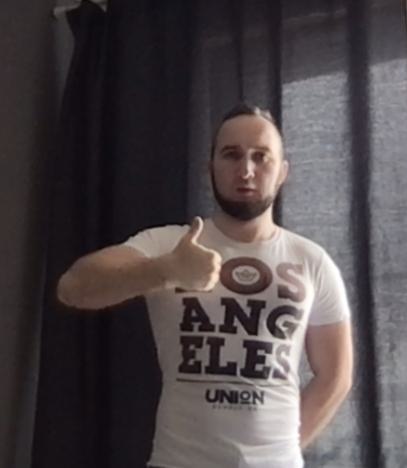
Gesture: like